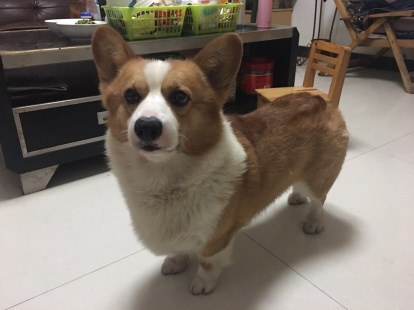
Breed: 2909-n000116-Cardigan